Coundon Road Stadium

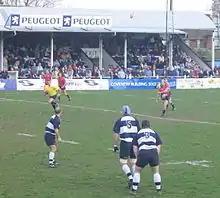
Manchester, in red, kick off for the last match at the ground. The Main Stand is in the background.

The first game at the ground was against United Services, Portsmouth, with Coventry R.F.C. losing 13–3.